Théophile Lybaert

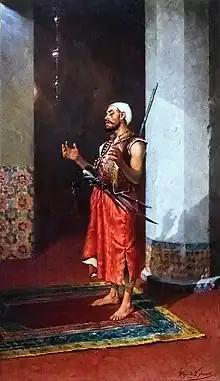
"Turkish guard at prayer"

Lybaert married Justine-Marie Temmerman on 14 May 1887. The couple remained childless. Lybaert obtained commissions for large mural projects in various churches in Belgium. He painted the Stations of the Cross in the St Anna Church and St Salvator Church in Ghent. In the St Anna Church he took over from his master Canneel who had commenced the decorative project but had died before he could finish is. Lybaert was active in the cultural life of his hometown and had a seat on the provincial commission for the protection of monuments and the commission of the Museum of Fine Arts of Ghent.